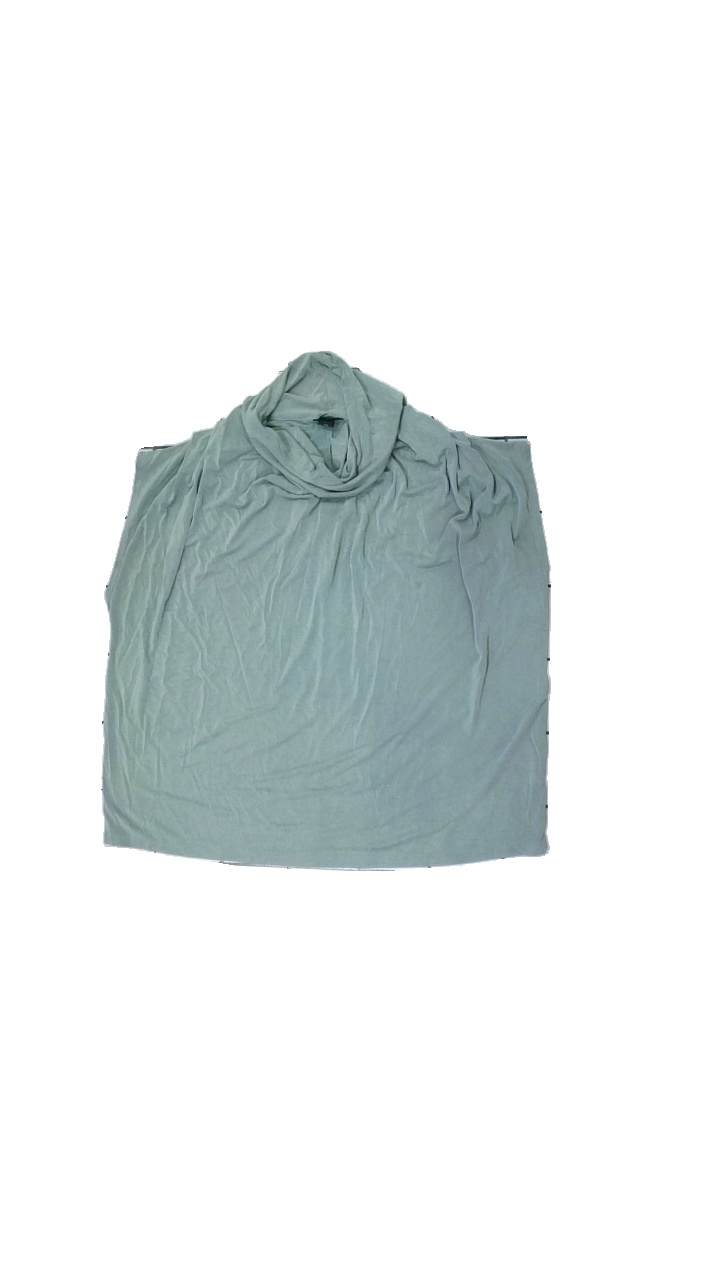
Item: Top (Ladies)
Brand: Lindex
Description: Green top from Lindex, size unknown. Good condition.
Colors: Green
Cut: Loose
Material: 84% visc, 16% poly
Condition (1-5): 4
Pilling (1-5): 5
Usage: Reuse
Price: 50-100